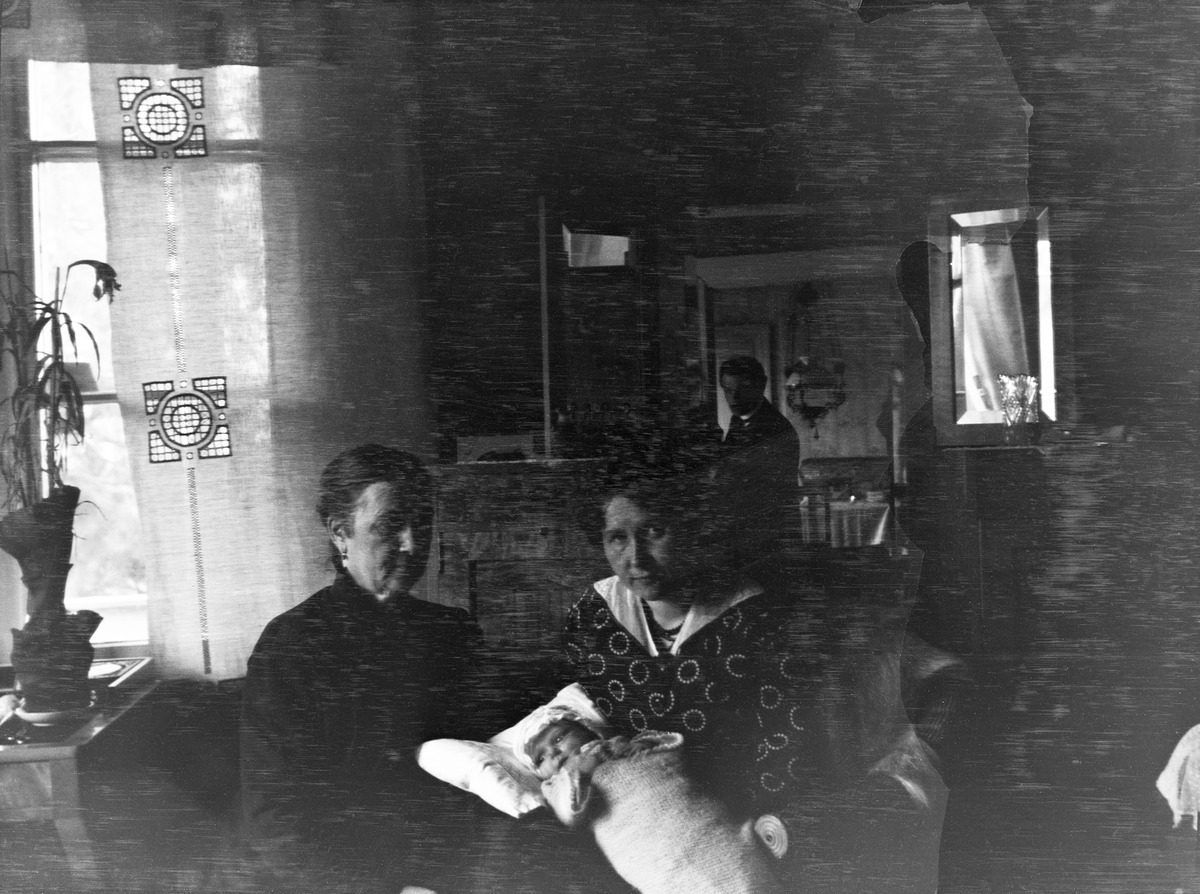
Alma Kuula äitinsä Hannan ja tyttärensä Sinikan kanssa
sisällön kuvaus: Alma Kuula äitinsä Hannan ja tyttärensä Sinikan kanssa. Taustalla Toivo Kuula. mustavalkoinen
Ajankohta: kuvausaika 1917
Aiheet: Kuula, Alma, Kuula, Sinikka, Kuula, Toivo, Silventoinen, Hanna, henkilöt, naiset, miehet, lapset, vauvat, tyttäret, kodit, olohuoneet, sisustus